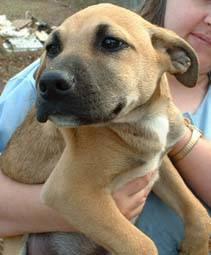
dog